Specimen (film)

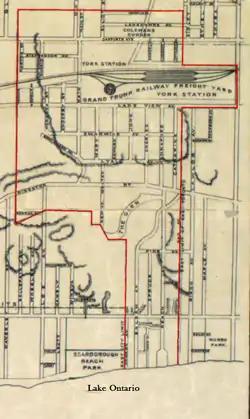
Map of East Toronto

Both a critic at "TV Guide" and reviewer Felix Vasquez Jr. assert that "Specimen" borrows heavily from the first two "Terminator" films (1984 and 1991), with Vasquez adding "Firestarter" (1984) and "Fire in the Sky" (1993).